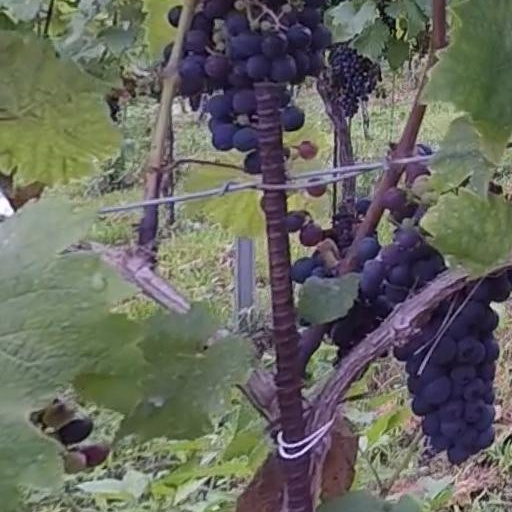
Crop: grape